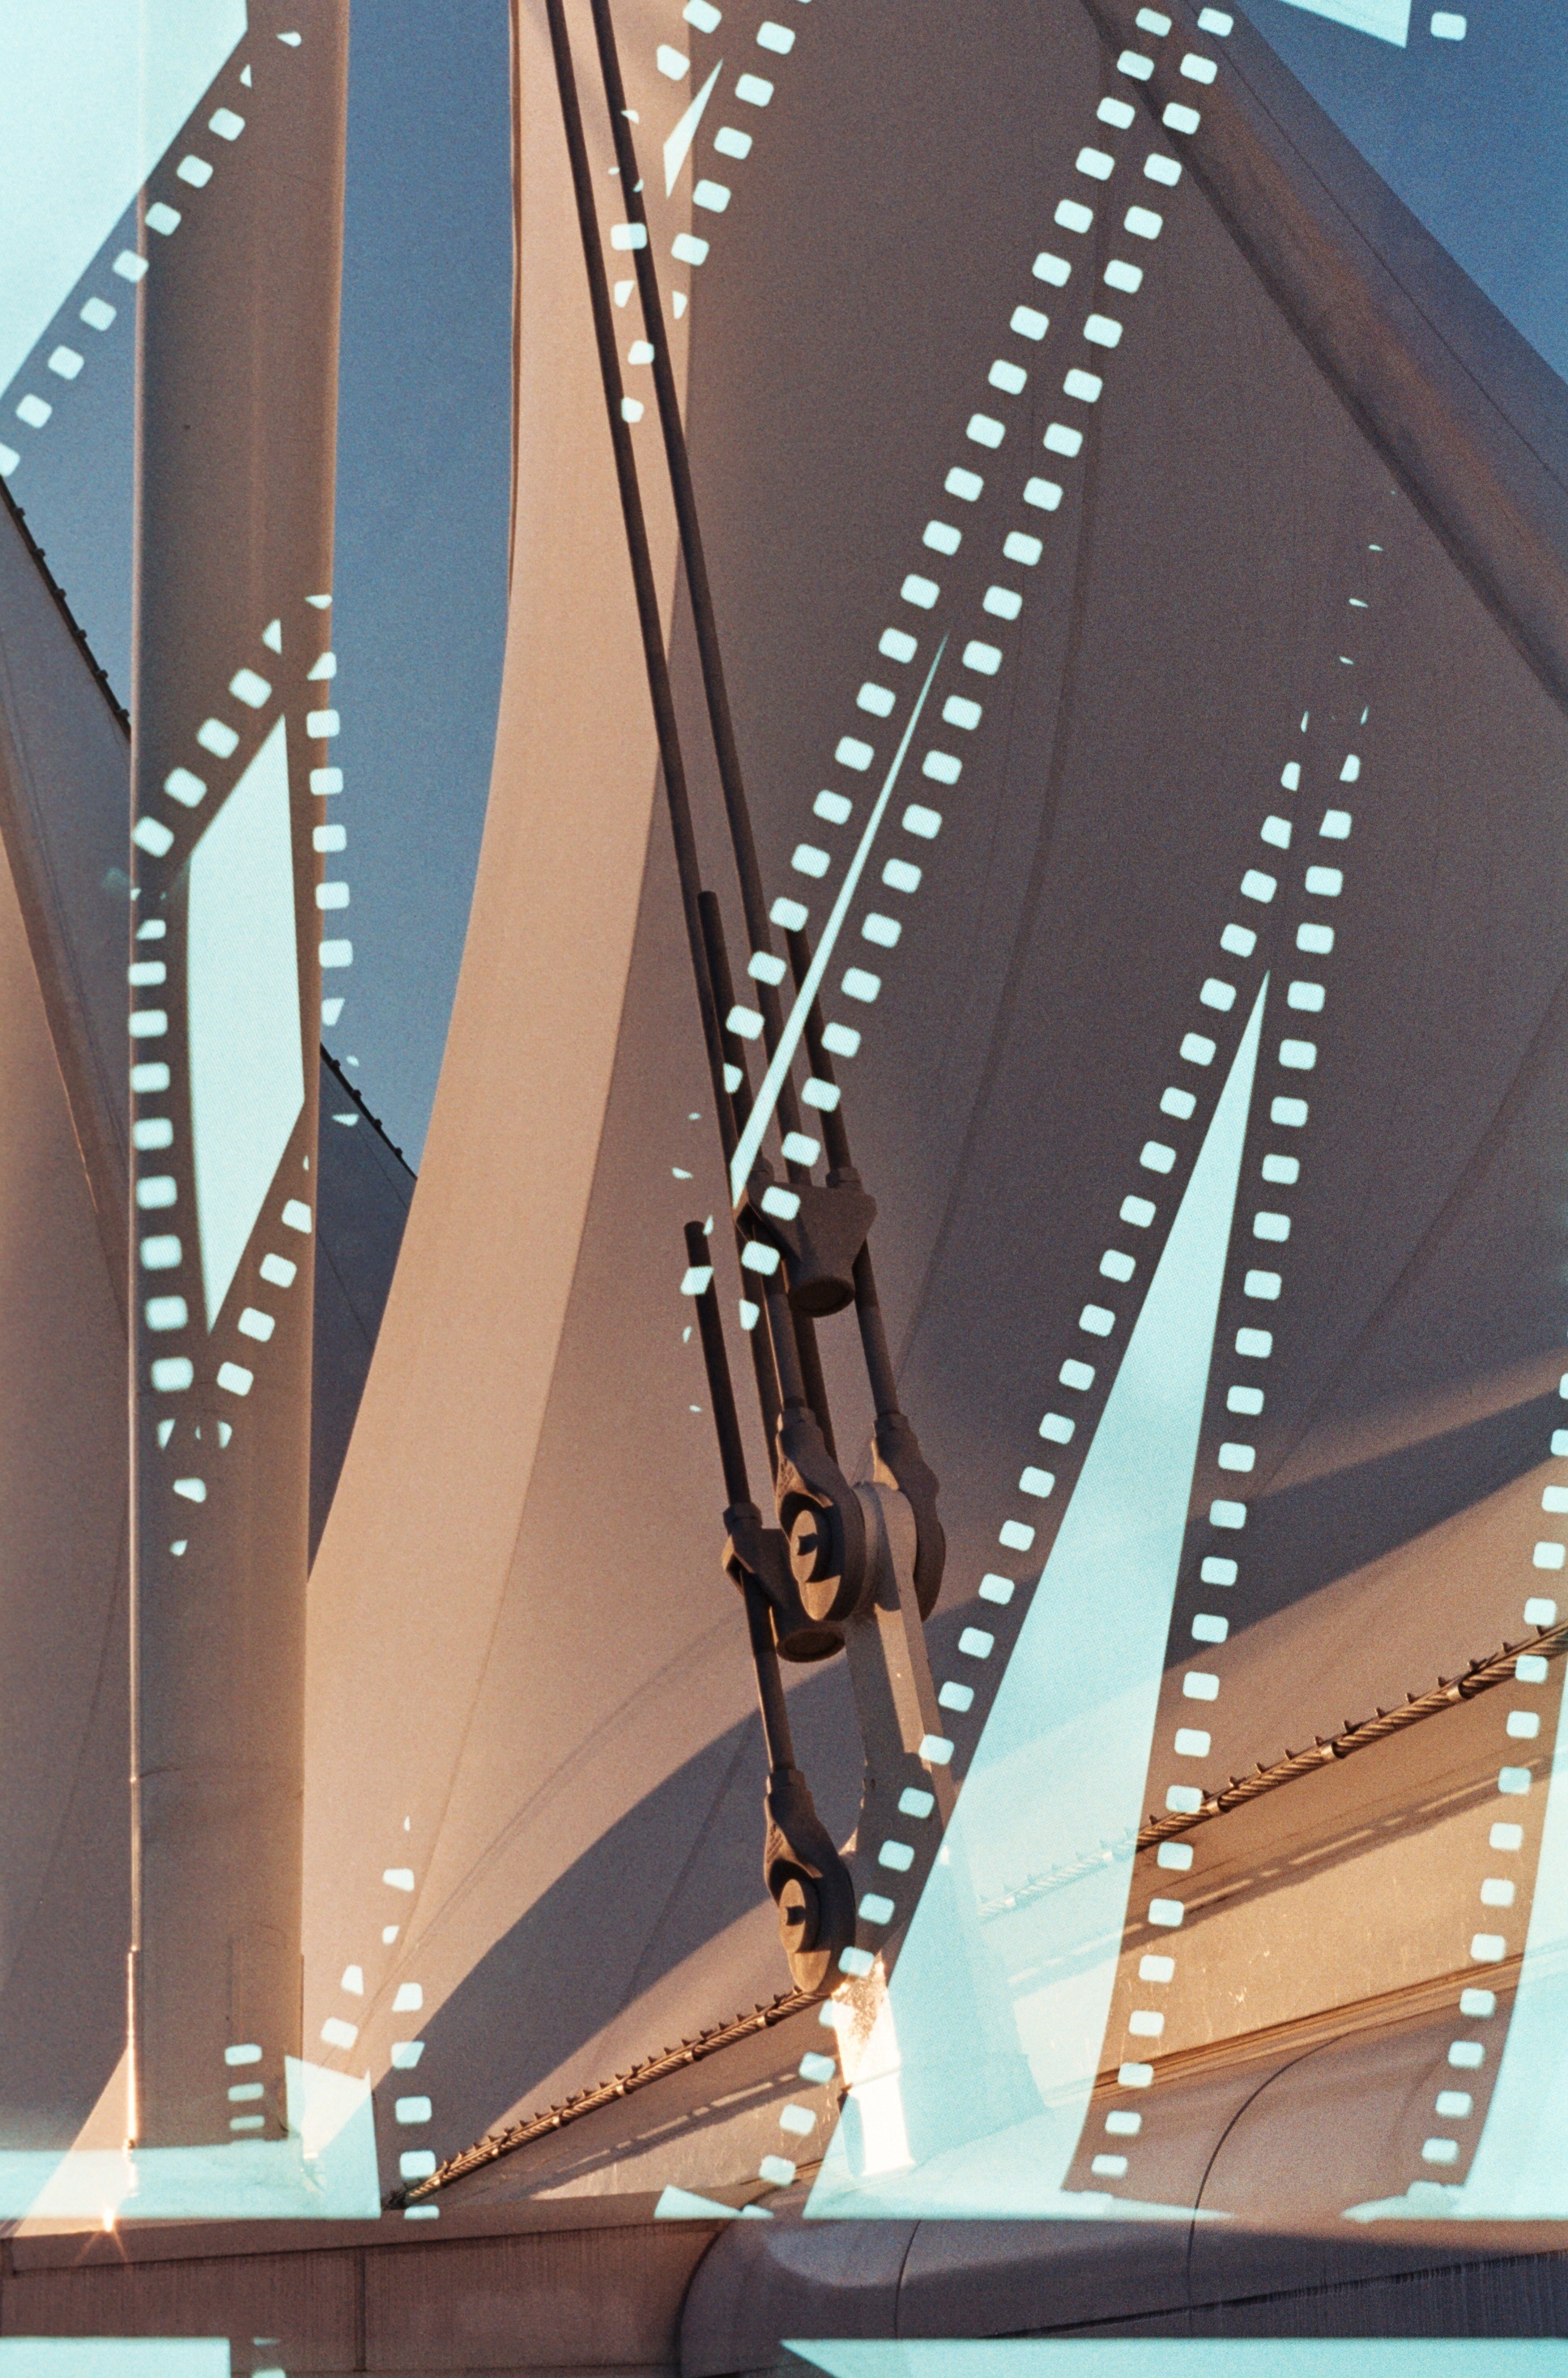
wood, design, tourist attraction, sails, doubleexposure, k1000, canadaplace, vancouverbc, kodakgold